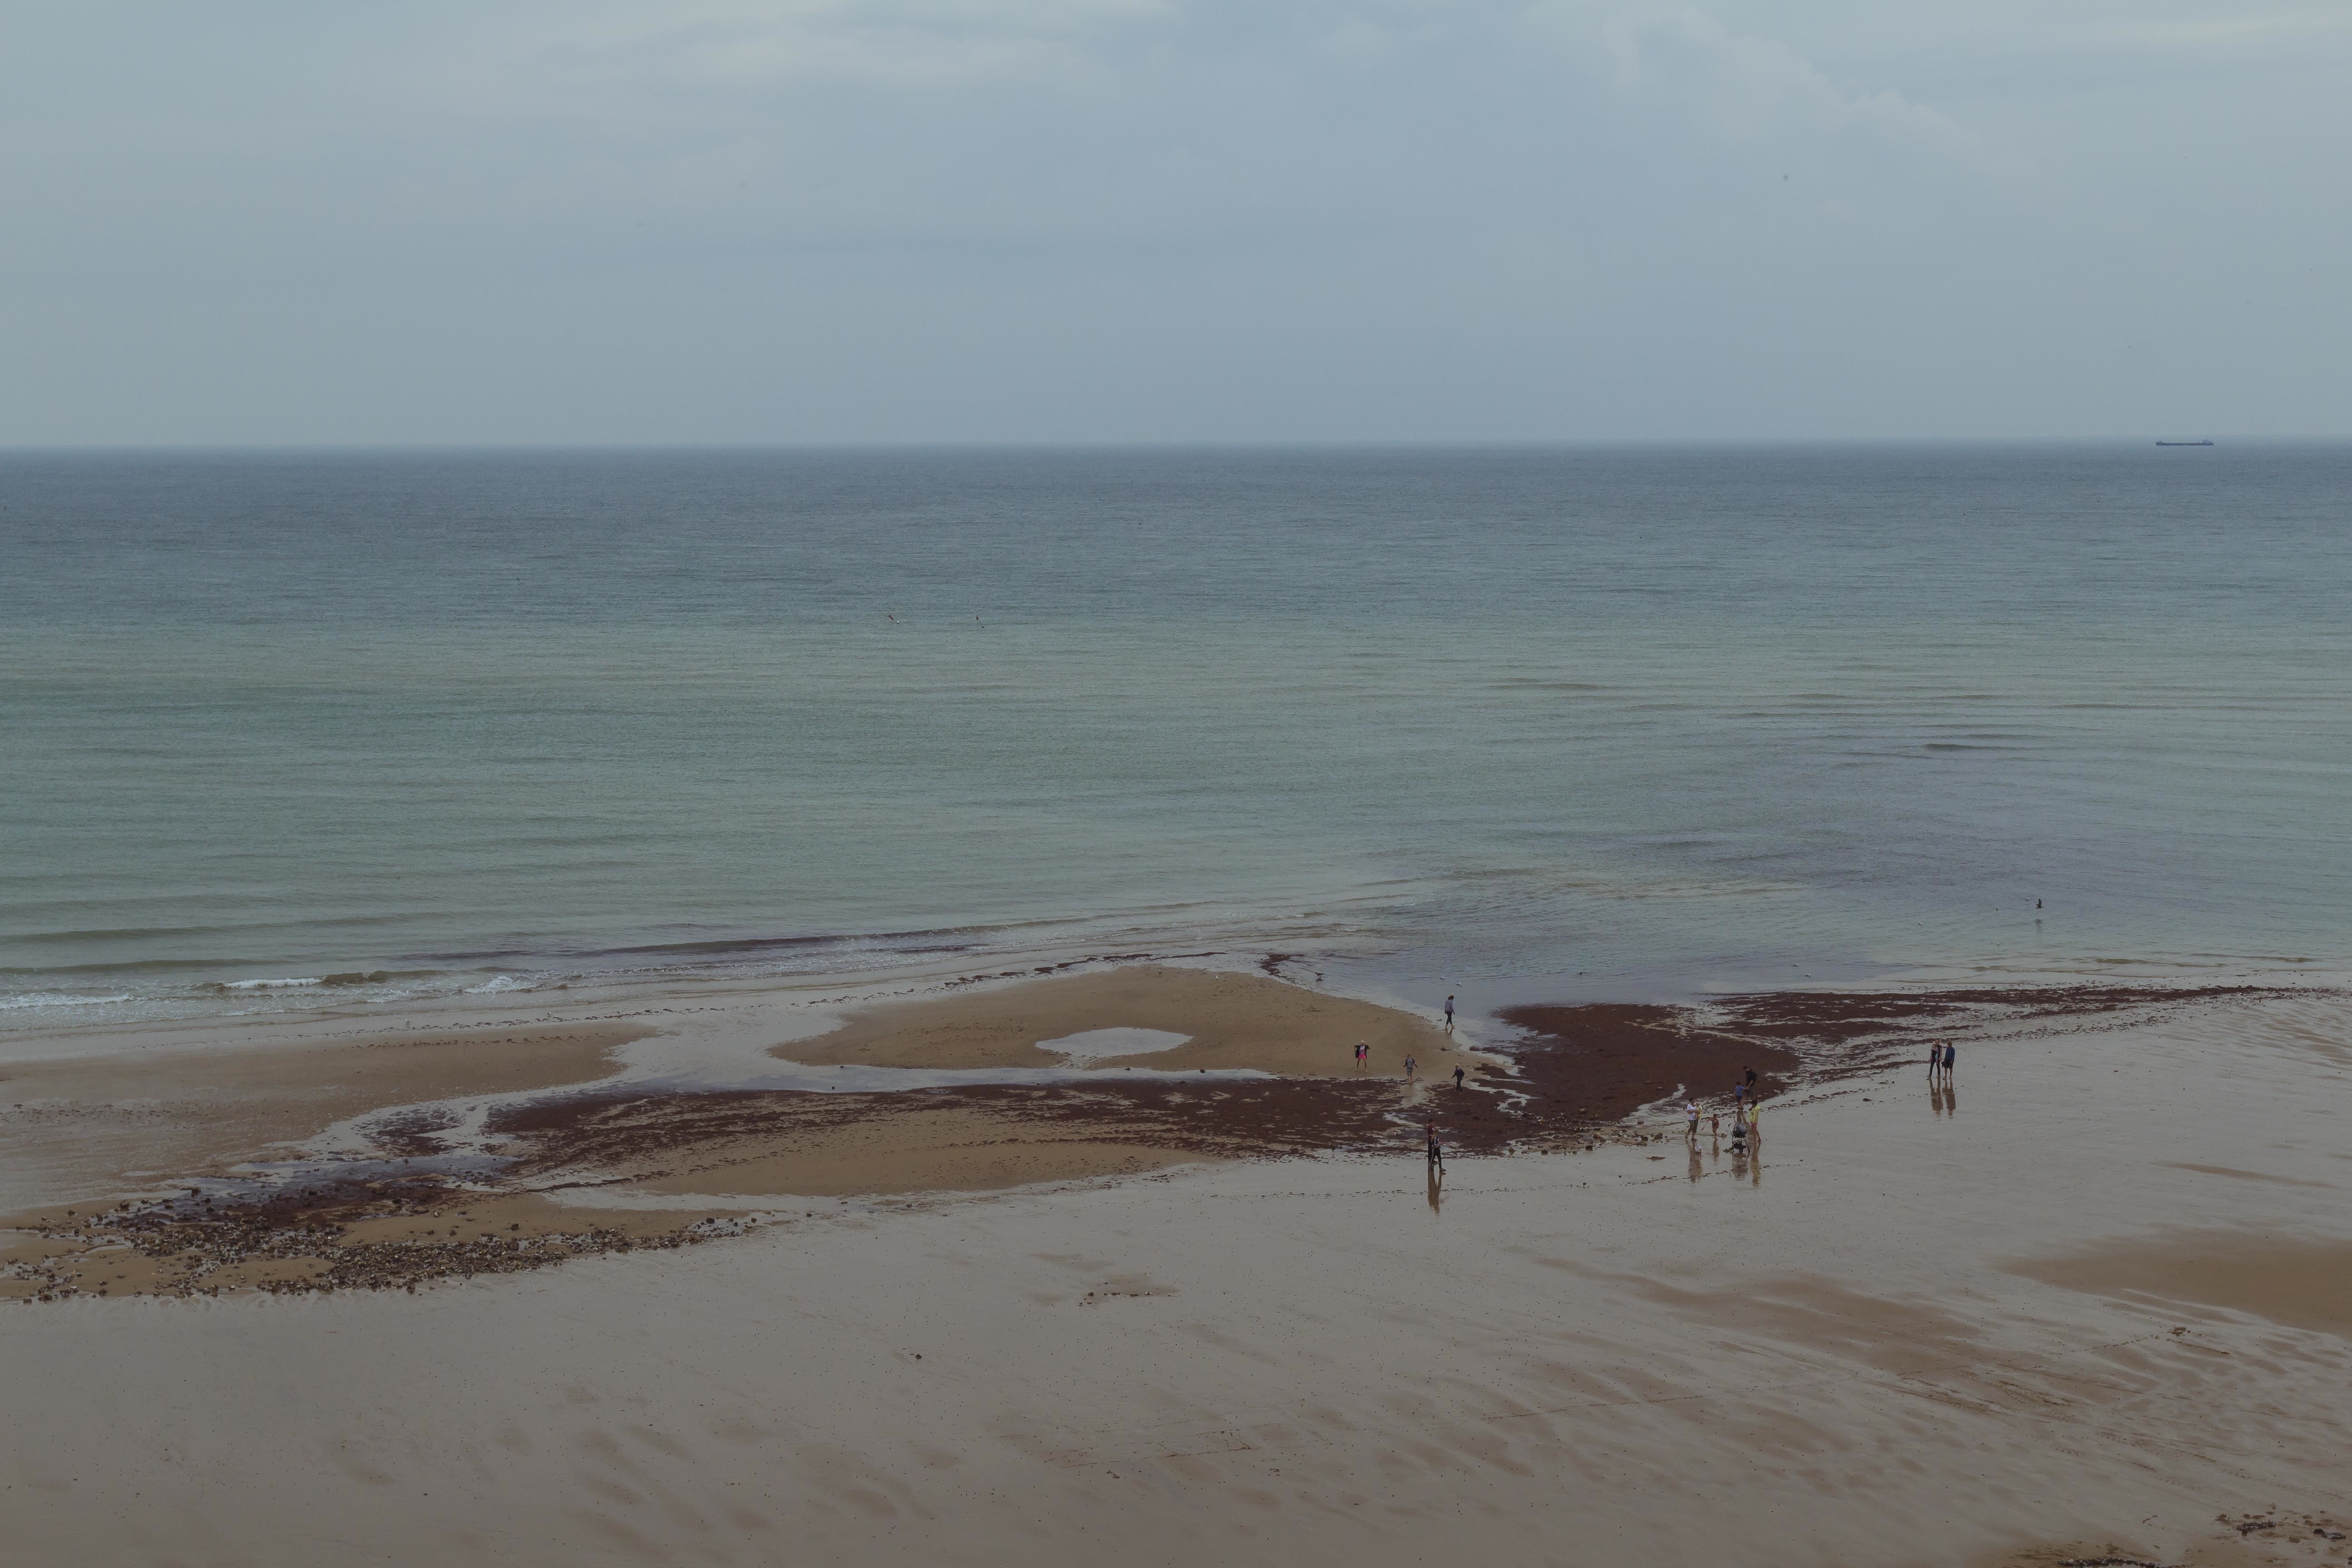
beach, sea, coast, sand, ocean, horizon, shore, wave, bay, material, body of water, habitat, mudflat, natural environment, wind wave